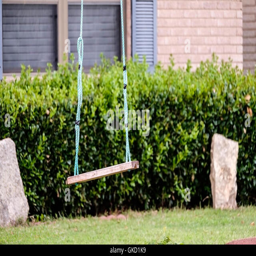
a child 's rope swing hanging from a tree in a front yard of a home